Carbonated water

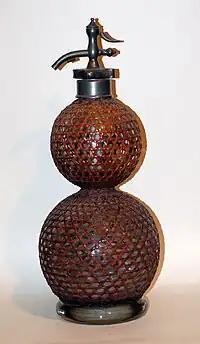
Late Victorian seltzogene made by British Syphon

The soda siphon, or seltzer bottle—a glass or metal pressure vessel with a release valve and spout for dispensing pressurized soda water—was a common sight in bars and in early- to mid-20th-century homes where it became a symbol of middle-class affluence.